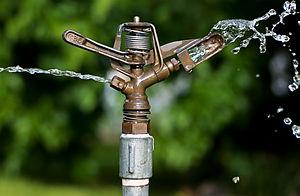
Un asperseur à balancier en laiton en fonctionnement. Camera data Camera Canon EOS 400D Lens Canon EF 50mm f1.8 Focal length 50 mm Aperture f/2.8 Exposure time 1/1000 s Sensivity ISO 200
La notion d'arrosage automatique désigne les systèmes permettant de fournir de l'eau à des plantes en routine durant un certain temps sans intervention humaine, plutôt par aspersion ; mais il peut s'agir de système de type « goutte-à-goutte ».